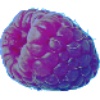
Label: Raspberry 1